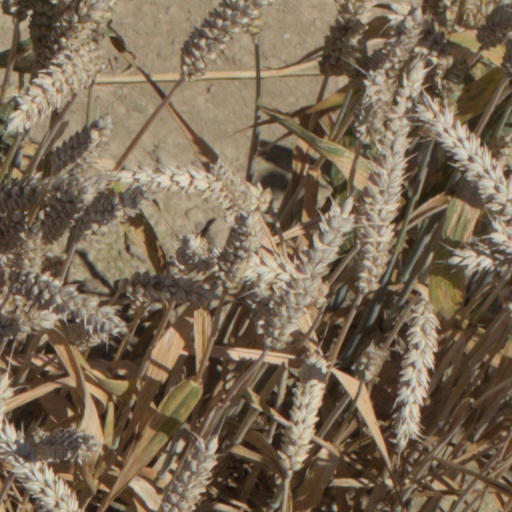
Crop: wheat